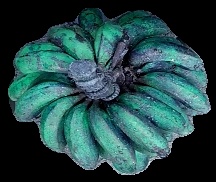
Variety: rasbale
Grade: grade3